Oregon State University–Cascades

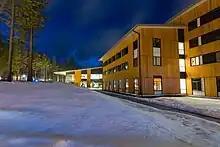
The OSU-Cascades campus in Bend, OR.

In August 2012, the Oregon State Board of Higher Education approved OSU's plan to expand the campus into a four-year school. Oregon State University planned to add freshman and sophomore level classes to the Cascades campus as early as 2015, though it was not decided if the current location would be used or if a new campus would be built. During the 2013 legislative session, the Oregon Legislative Assembly approved $16 million in construction bonds to finance a new, expanded four-year campus in Bend for OSU–Cascades. A supplement of $8 million in philanthropic funds and campus-supported bonds would create a financing package totaling $24 million. A suitable building site would require 40 to 60 acres.